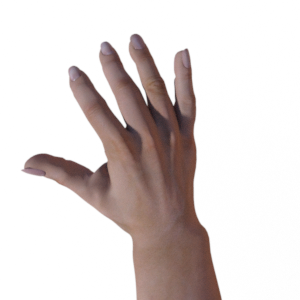
Label: paper